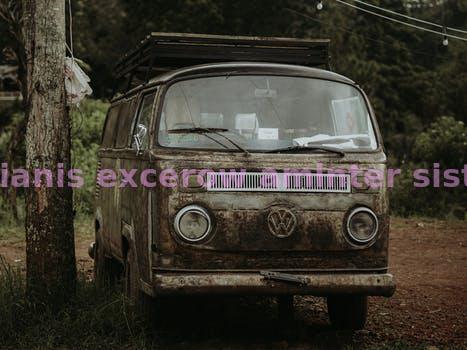
Label: Watermark